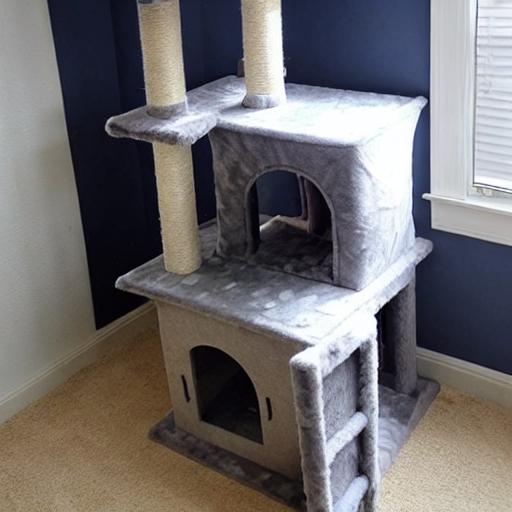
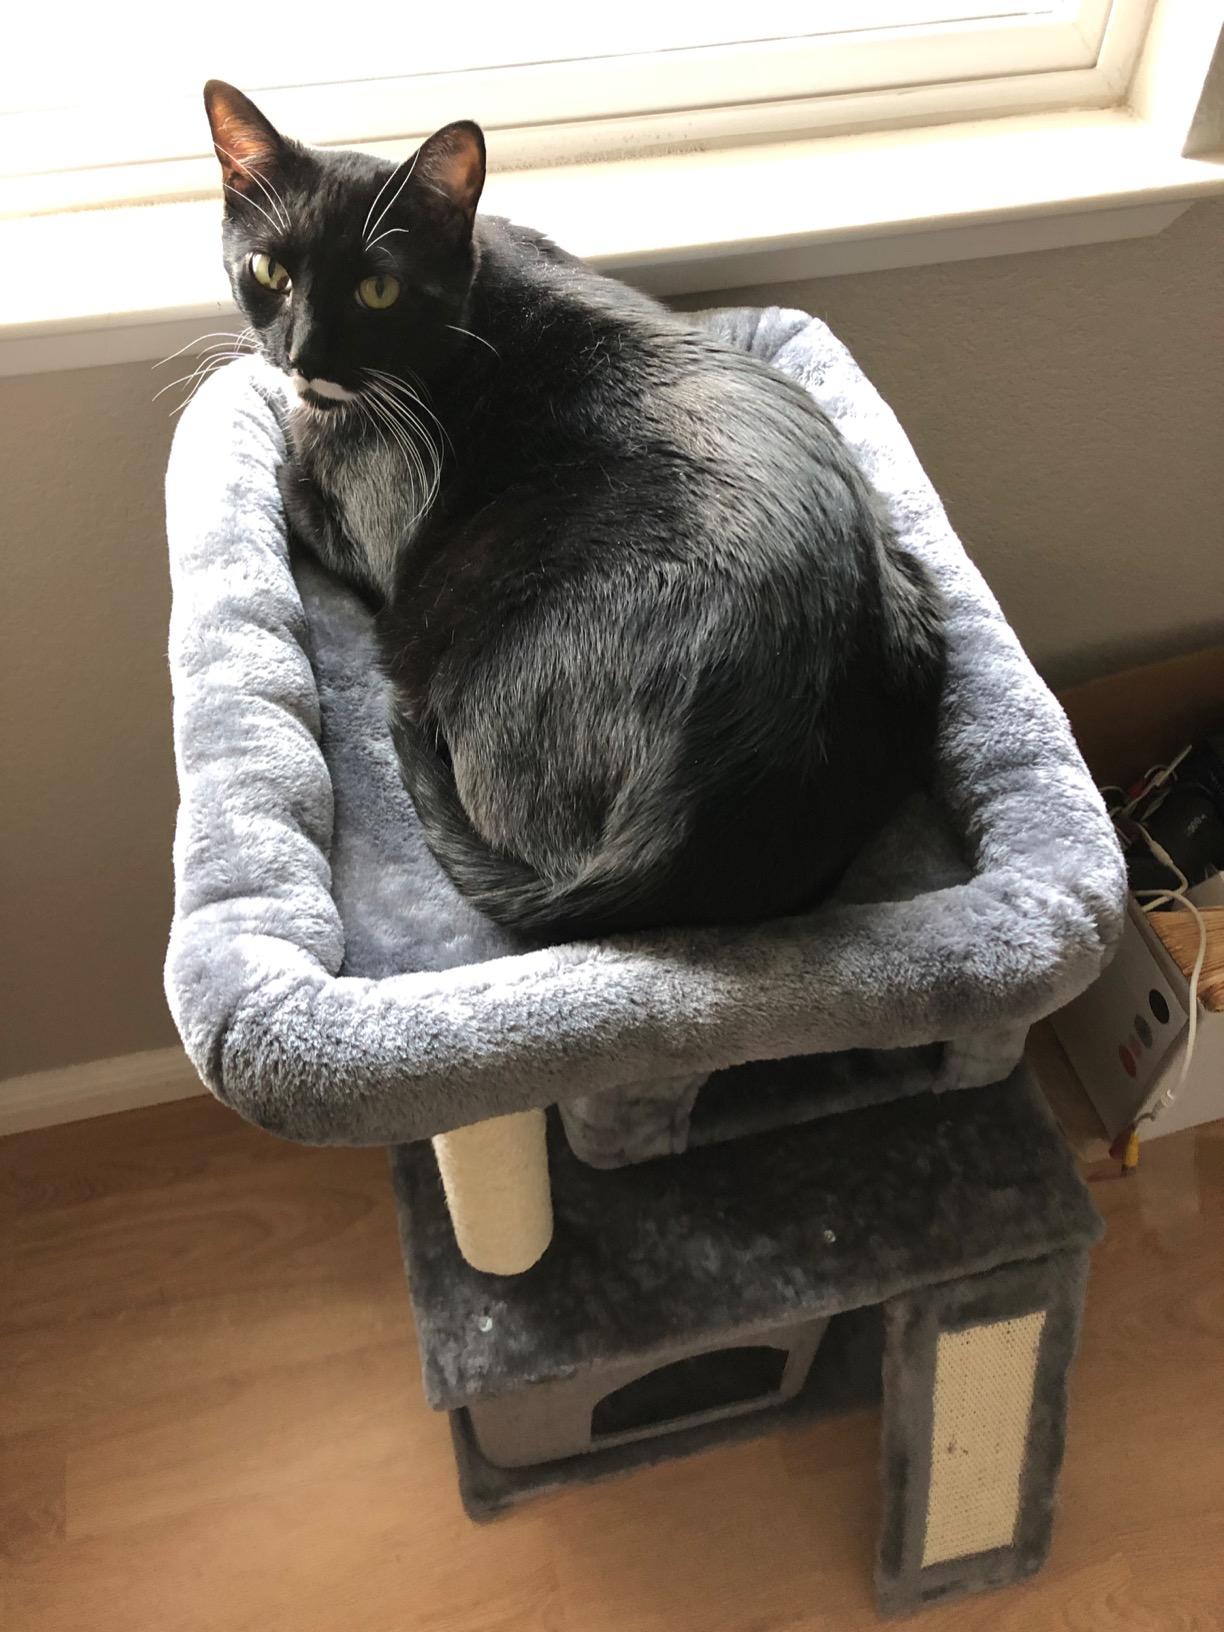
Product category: items_cat tree
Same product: no